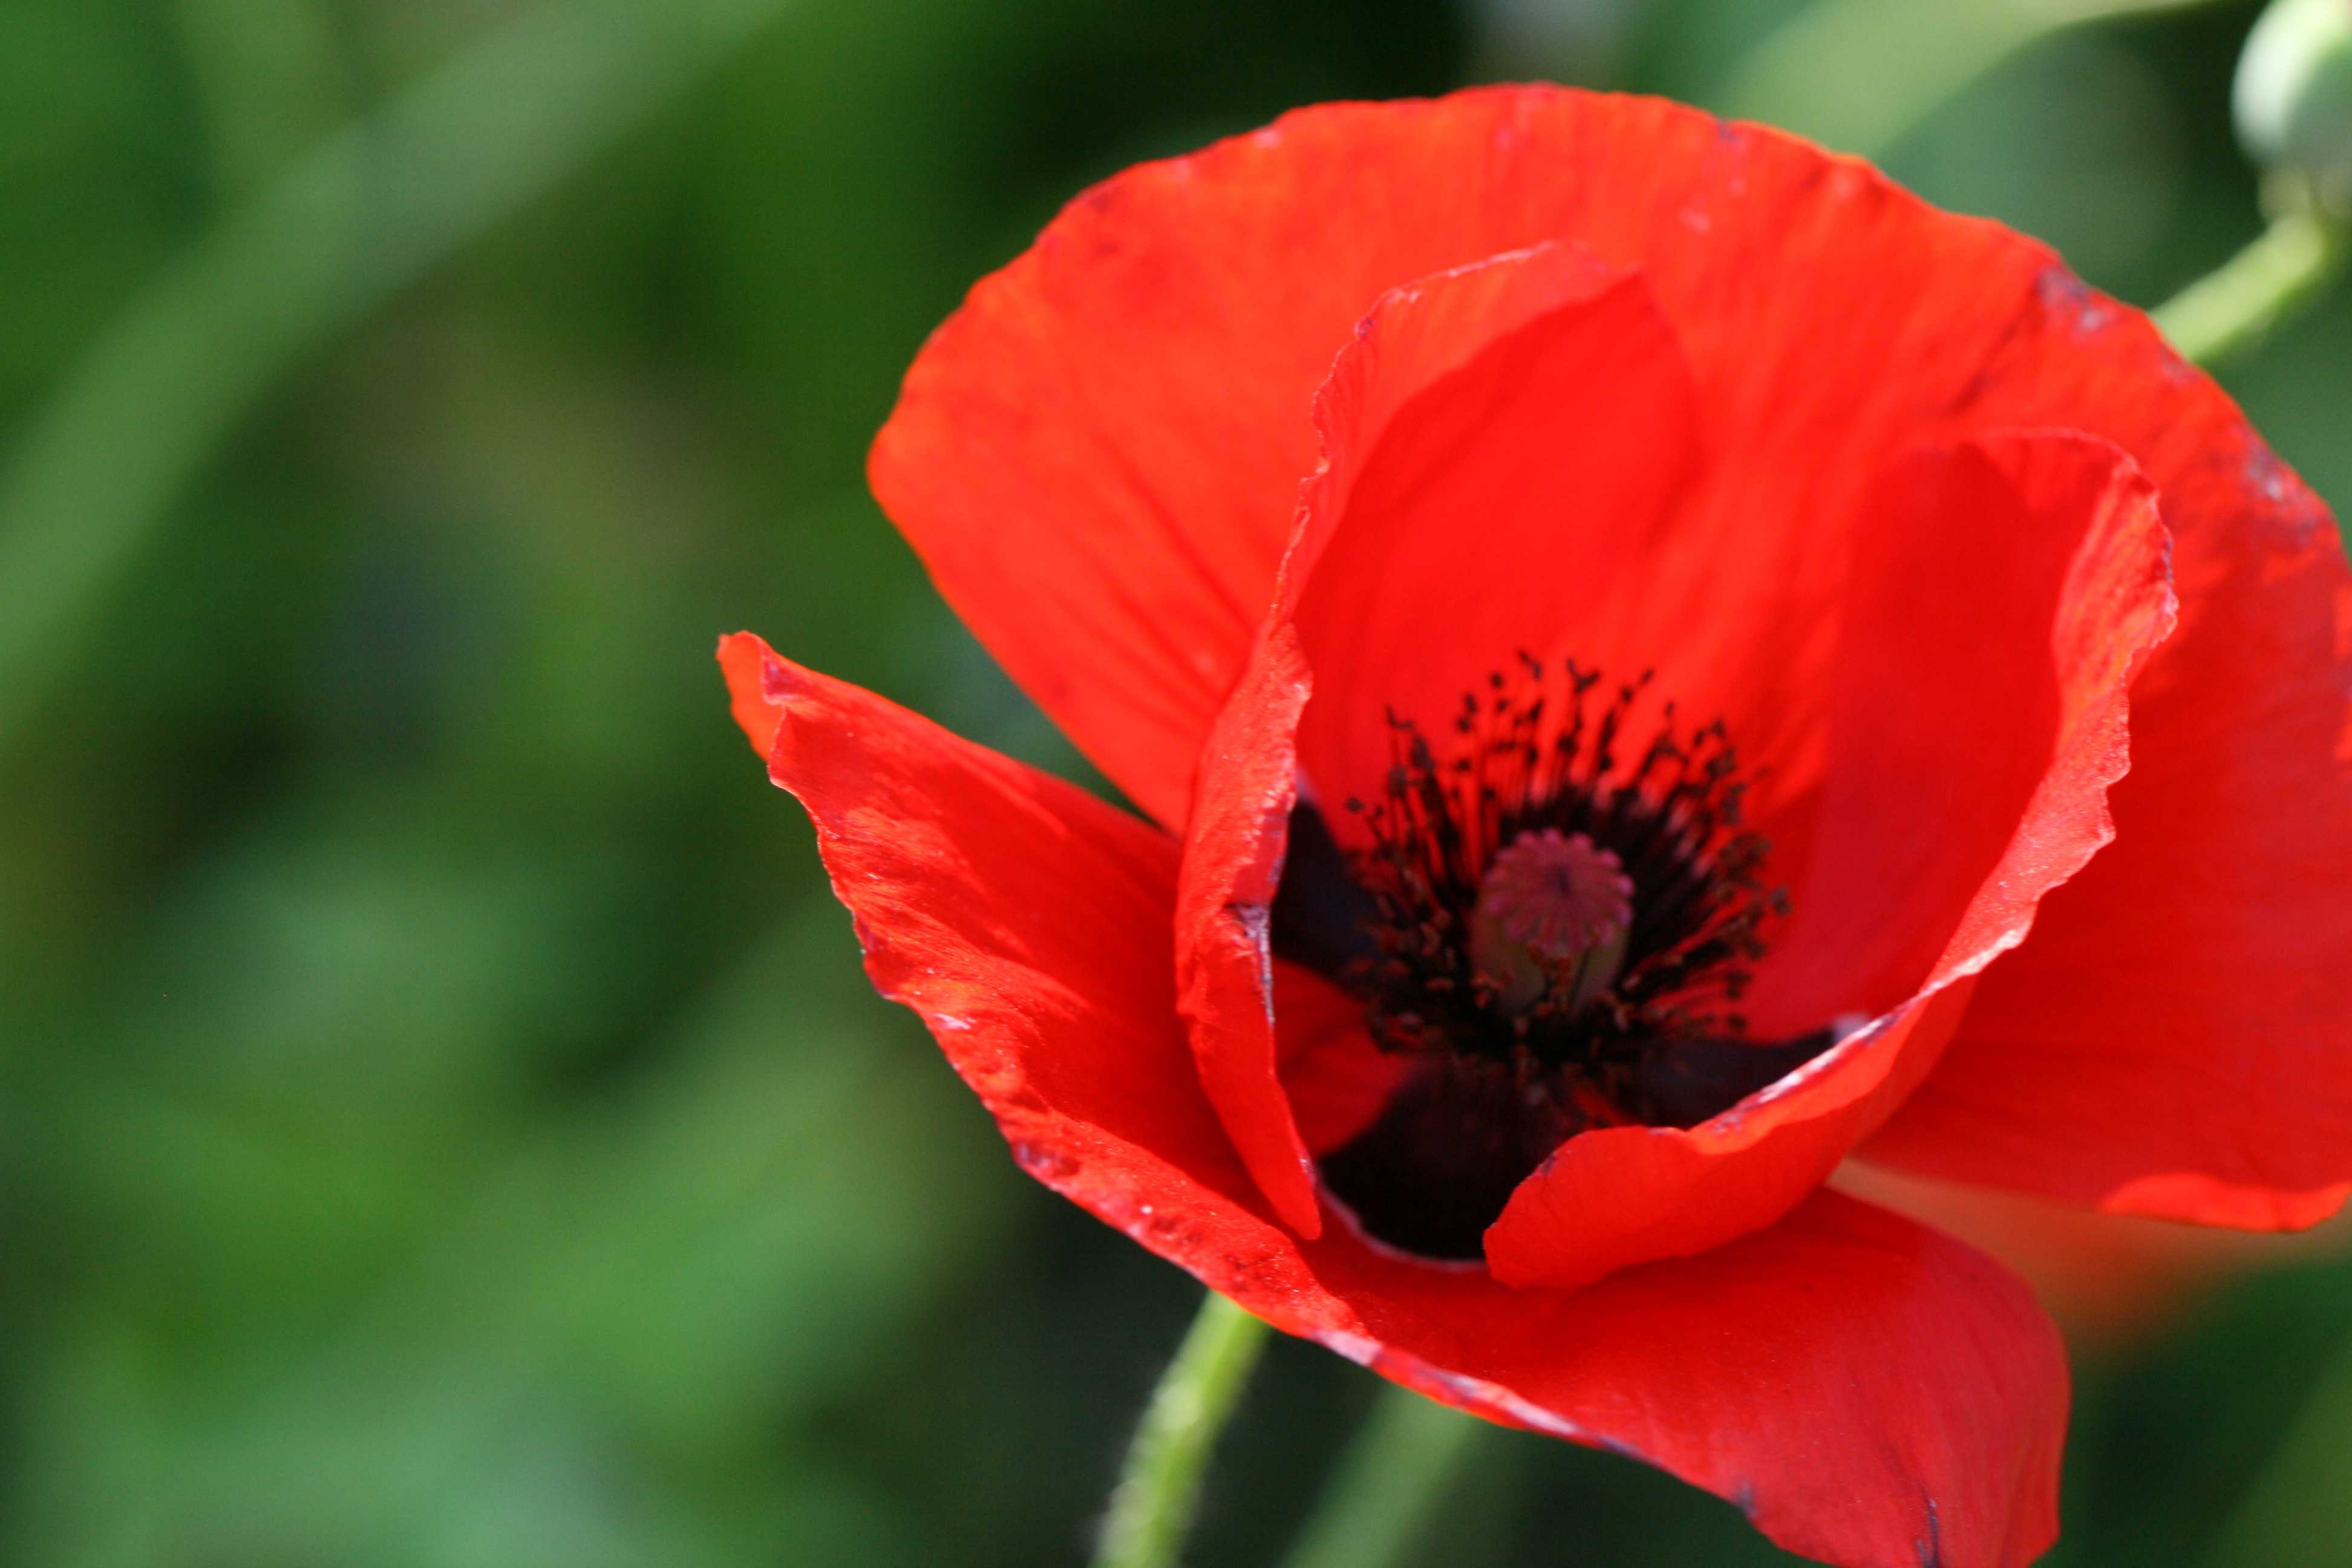
flower, plant, petal, annual plant, flowering plant, close up, pollen, macro photography, wildflower, plant stem, carmine, coquelicot, herbaceous plant, poppy family, poppy, lily family